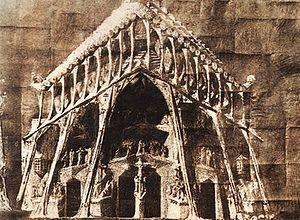
La Sagrada Família, Temple Expiatori de la Sagrada Família de son nom complet en catalan, ou Templo Expiatorio de la Sagrada Familia en espagnol est une basilique de Barcelone dont la construction a commencé en 1882.